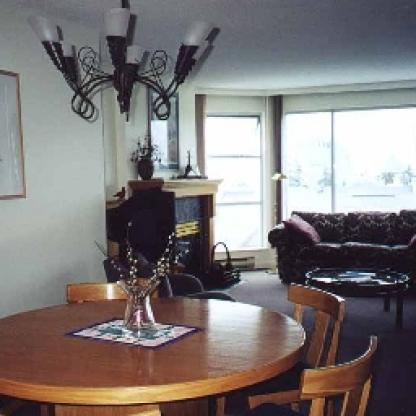
Scene: Indoor